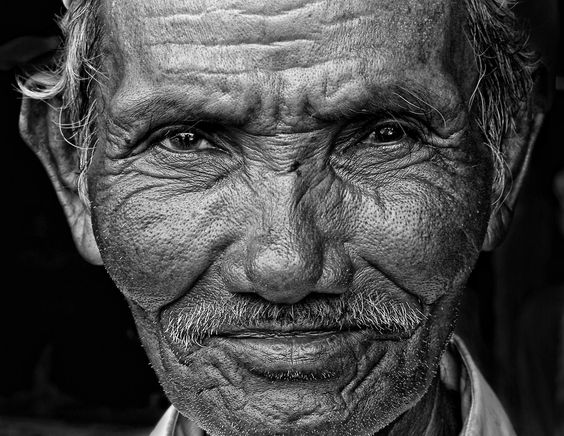
Label: Colored